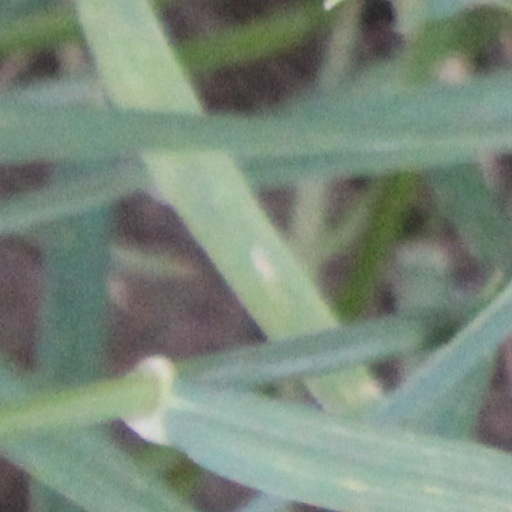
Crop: wheat